Manolis Stefanoudakis

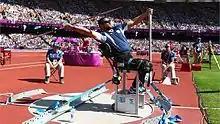
Stefanoudakis at the 2012 Paralympic Games

Stefanoudakis took to para-sport after his accident as a way for improving his health. He first tried our swimming, but a lack of facilities curtailed this option. He took to athletics instead and by 2010 he was classified as a F54 athlete and was competing at meets. Stefanoudakis represented Greece at the 2012 Summer Paralympics in London. There he competed in both the F54–56 Shot put and the F54/55/56 javelin throw, winning bronze in the latter with a distance of 27.37 metres. As well as Paralympic success, Stefanoudakis has also won medals at both World and European Championships level. His most notable achievement in athletics outside the Paralympics was a gold medal in the T54 javelin at the 2015 Championships in Doha.